Royal Windsor Horse Show

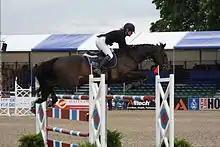
Laura Renwick competing in 2009

The Royal Windsor Horse Show is a horse show held annually since 1943 for five days in May or June in Windsor Home Park.